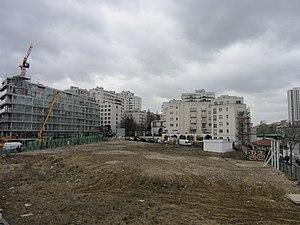
La rue de Thionville est une voie du 19ᵉ arrondissement de Paris, en France.